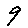
Label: 9